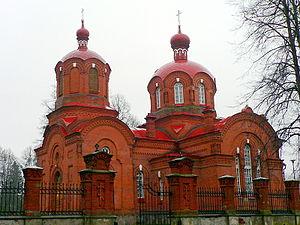
Białowieża est un village de Pologne, situé dans la gmina de Białowieża, dans le Powiat de Hajnówka, dans la voïvodie de Podlachie.